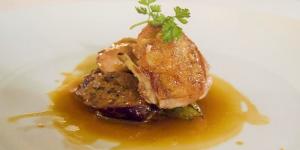
codornices al ron